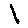
Label: 1